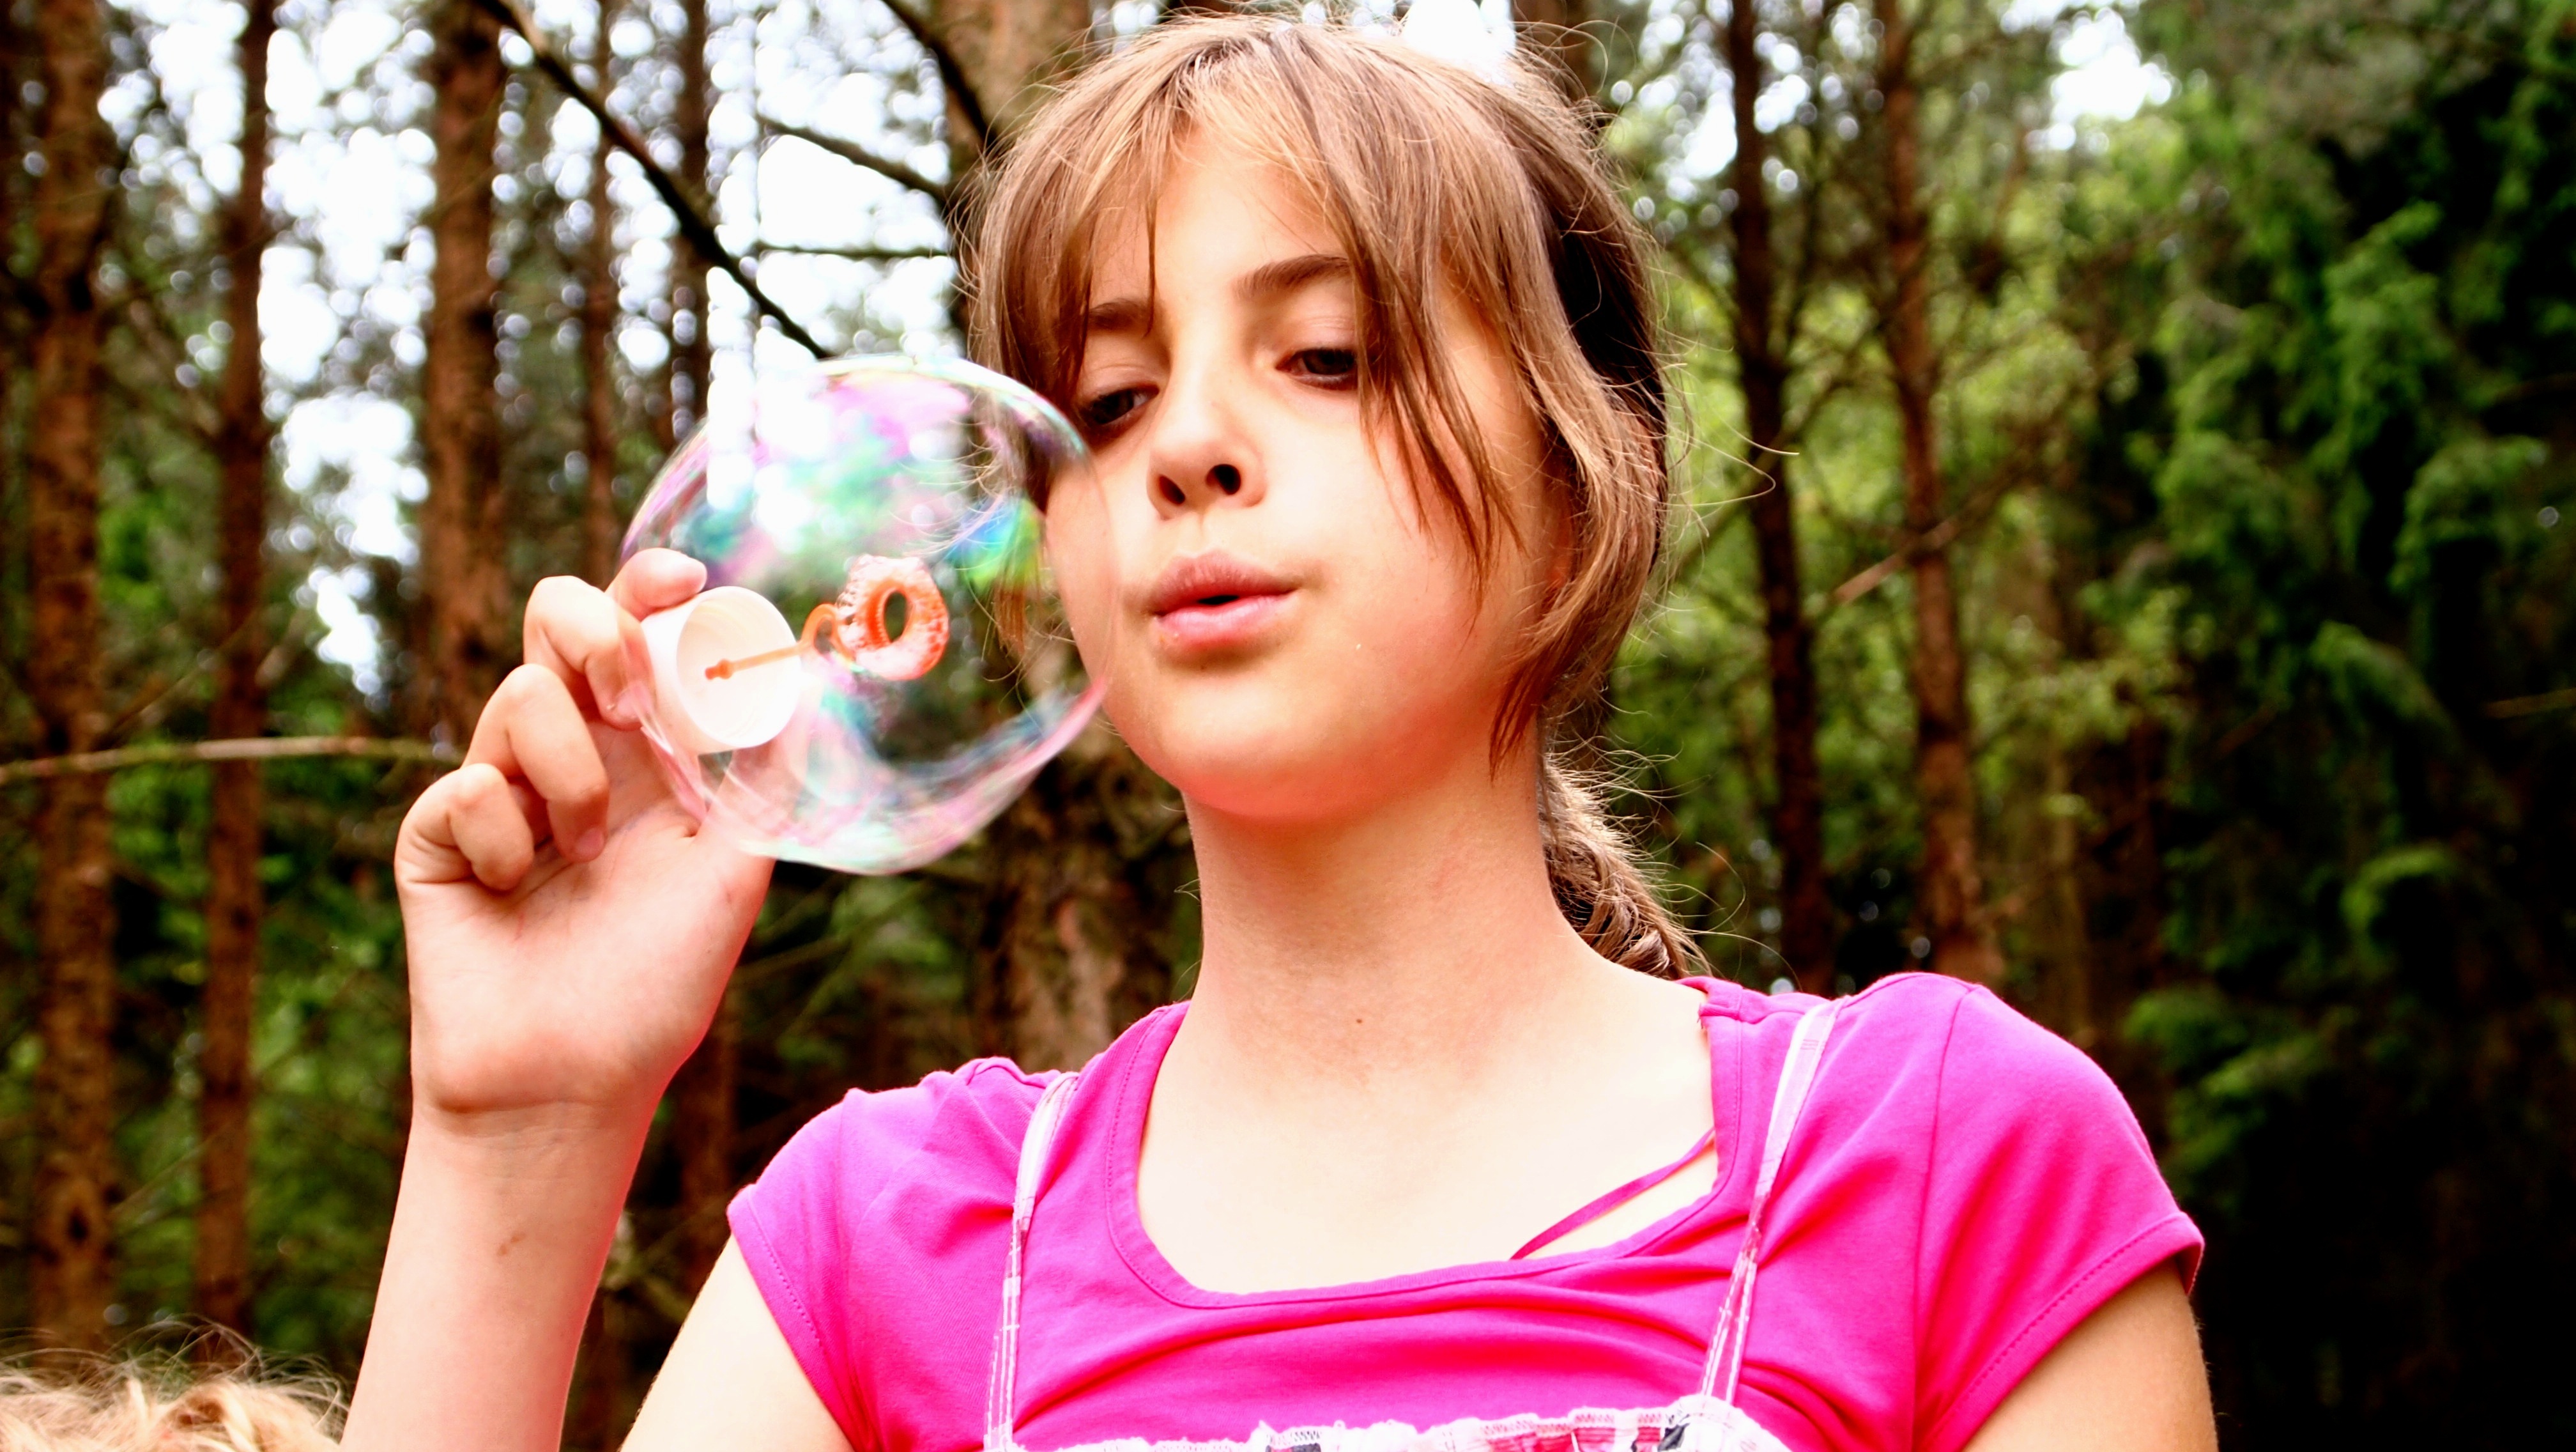
nature, forest, person, people, girl, woman, hair, photography, play, flower, model, spring, child, fashion, clothing, lady, pink, facial expression, smile, fir tree, face, happy, eye, skin, beauty, blond, costume, photo shoot, portrait photography, blow bubbles